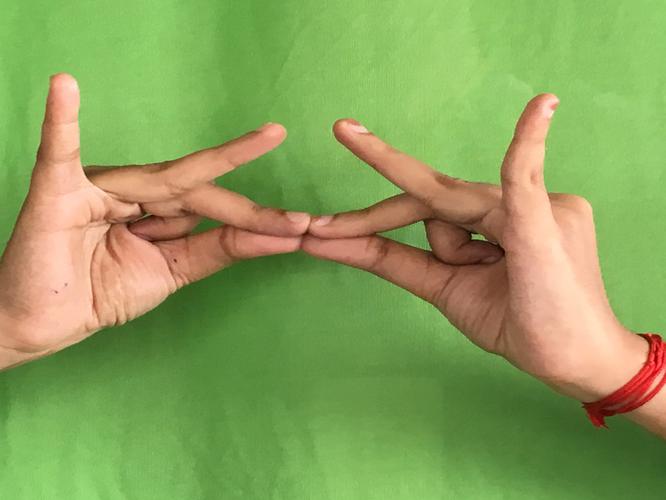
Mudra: Sakata
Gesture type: double_hand